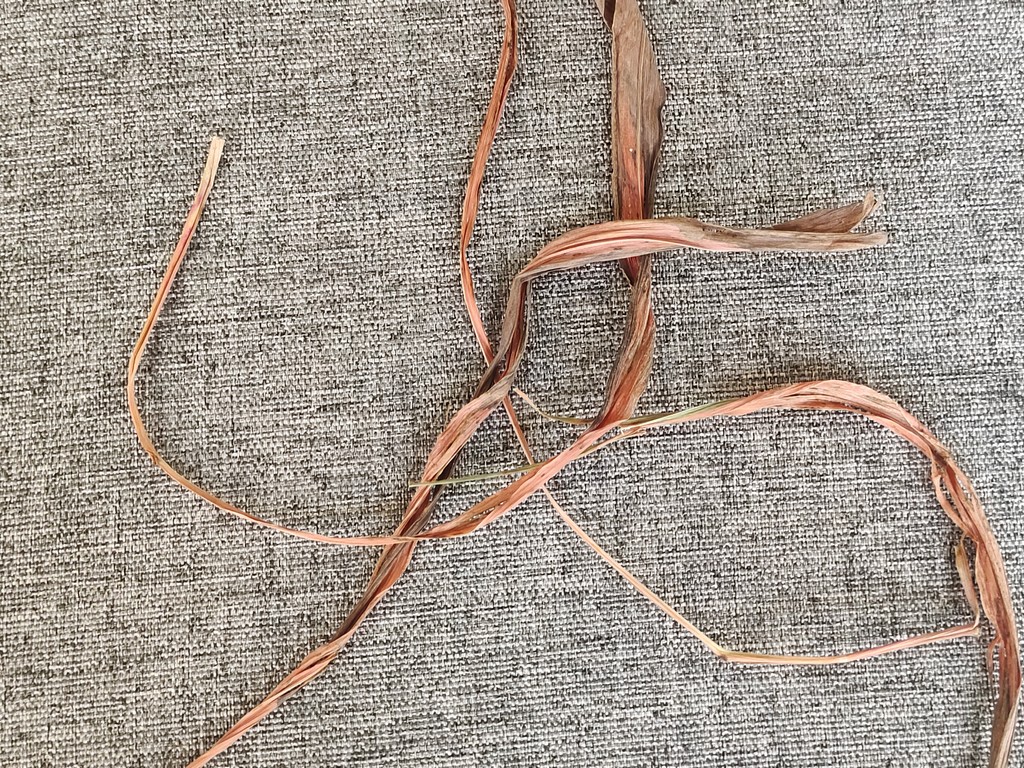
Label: Dried